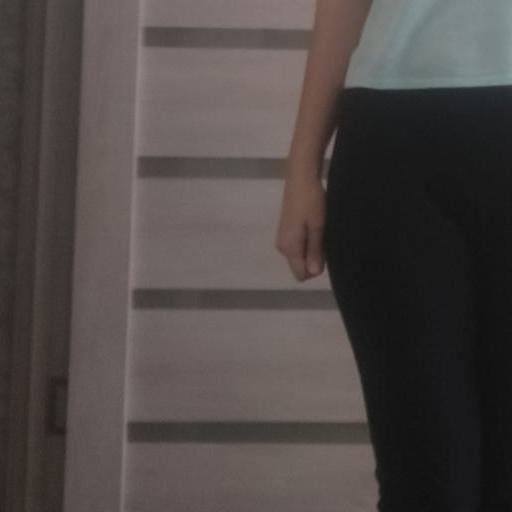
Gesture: no_gesture